Answer in natural language. How many Windows are visible in the scene? Choose between the following options: 0, 1, 2, 4 or 3
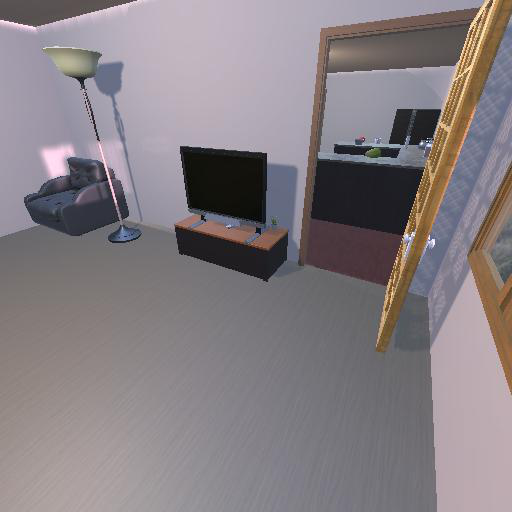
<answer>1</answer>